Swedish intervention in the Thirty Years' War

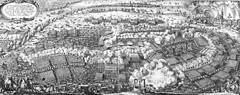
The battle of Lützen. Cornelis Danckerts: "Historis oft waerachtich verhael".., 1632. Engraving by Matthäus Merian.

Tilly ordered his infantry to march ahead diagonally to the right, concentrating his forces on the weaker Saxon flank. The entire Saxon force was routed, leaving the Swedish left flank exposed. Its commander, Gustav Horn, refused his line and counter-attacked before the Imperial tercios could regroup and change face towards the Swedes.